WNBH

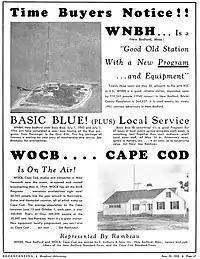
1944 advertisement for WNBH and co-owned and recently restarted WOCB in Cape Cod, Massachusetts.

In October 1925 Vermilya, along with A. J. Lopez, was issued a license for station WNBH in New Bedford, operating on 1210 kHz. Initially the Department of Commerce reported WNBH as a new station, however, based on the fact that WBBG and WNBH had a common owner in Vermilya, and both transmitted on 1210 kHz, the department ultimately concluded that WBBG and WNBH were functionally the same station, and a contemporary report stated that "This month brings a change of call to WBBG, Mattapoisett. This station will hereafter be known by the letters WNBH."